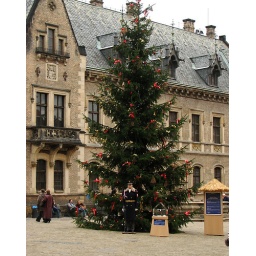
A christmas tree being guarded in one of the squares in Prague castle